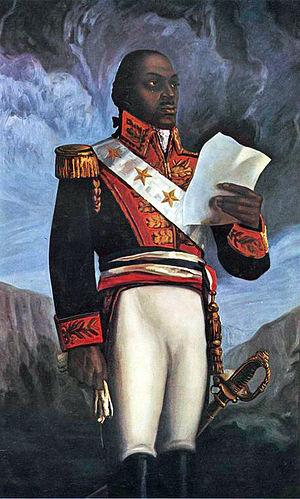
L’abolition de l'esclavage consiste à interdire juridiquement l'esclavage. Des exemples ponctuels et localisés d'affranchissement, l'interdiction légale de l'esclavage, étendue à toutes les catégories de population.
Les Afro-Caribéens sont des habitants de la Caraïbe d'origine africaine, dont l'arrivée est postérieure à la découverte du continent américain par Christophe Colomb en 1492. Ils sont parfois nommés Africains-Caribéens, Afro-antillais ou Afro-Indiens de l'Ouest.
La Constitution de Saint-Domingue de 1801 fut la deuxième constitution organisant le fonctionnement des institutions de la colonie française de l'Île de Saint-Domingue, après celle promulguée le 28 mai 1790 par une assemblée excluant les Gens de couleur libres. Elle fut promulguée au Cap-Français, le 14 Messidor an IX par le général Toussaint Louverture, gouverneur de Saint-Domingue.
François-Dominique Toussaint Louverture, à l'origine Toussaint de Bréda, né vers 1743 près du Cap-Français, et mort en captivité le 7 avril 1803 à La Cluse-et-Mijoux, dans le département du Doubs, en France, est un général et homme politique franco-haïtien d'origine afro-caribéenne.
La révolution haïtienne constitue la première révolte d’esclaves réussie du monde moderne. Les historiens situent traditionnellement son départ lors de la cérémonie du Bois-Caïman, une cérémonie vaudoue en août 1791. Elle établit en 1804 Haïti en tant que première république noire libre du monde, succédant à la colonie française de Saint-Domingue.